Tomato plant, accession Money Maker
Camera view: bottom (45 deg); turntable rotation: 90 degrees
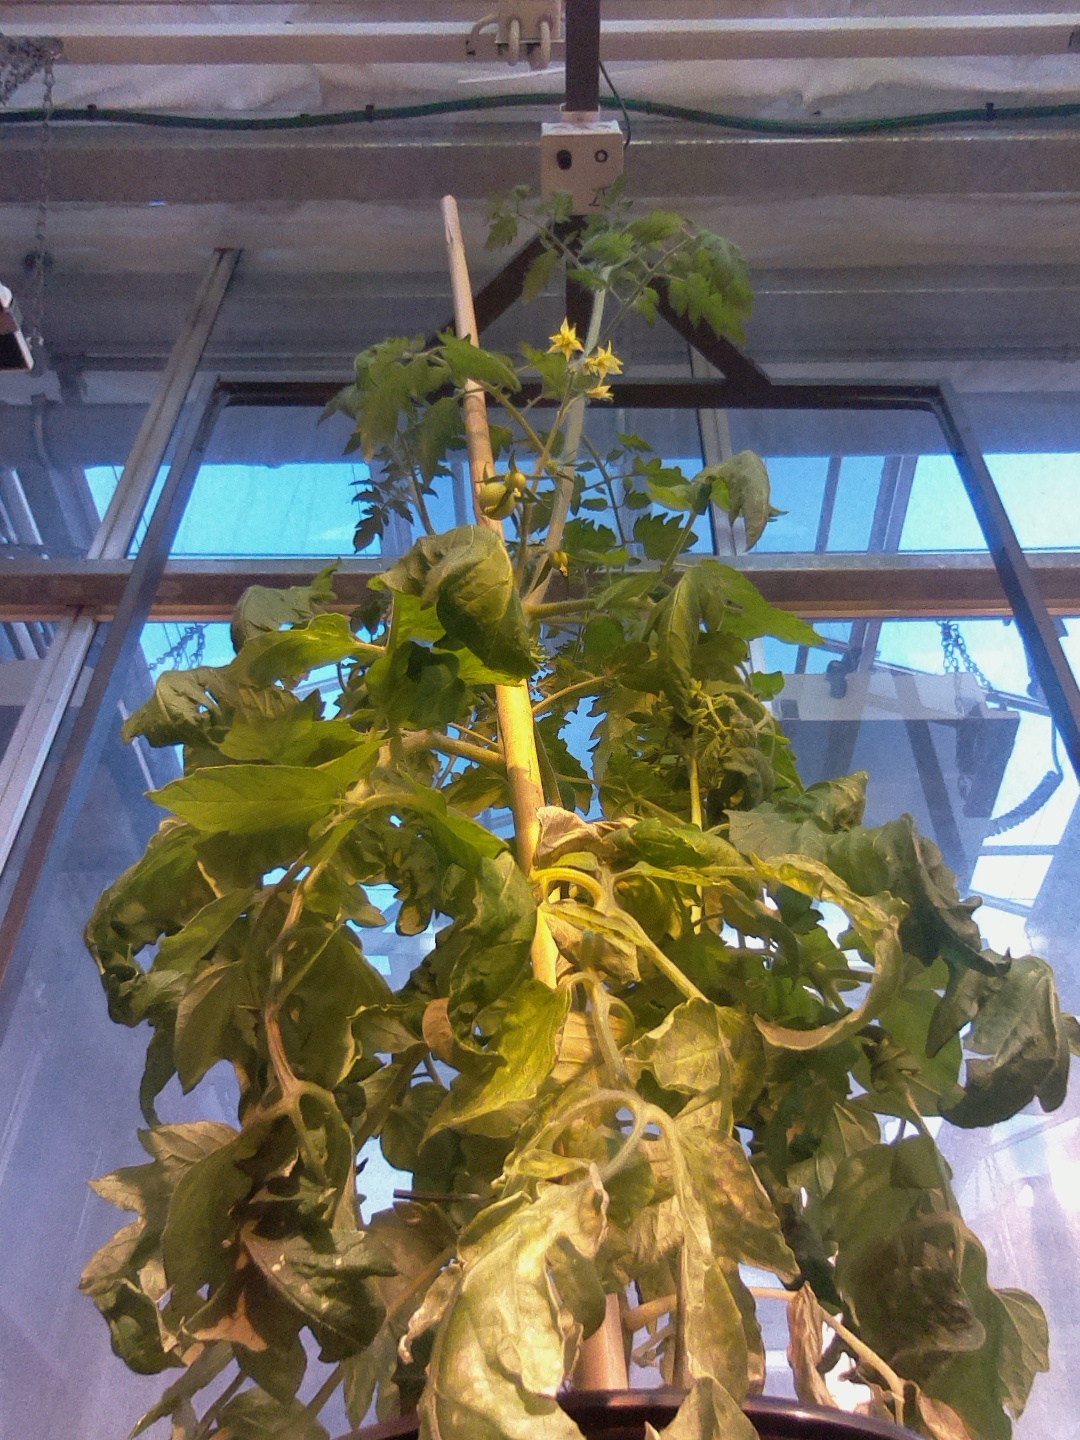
BBCH growth stage 70: Fruits at the main stem or branches visibles